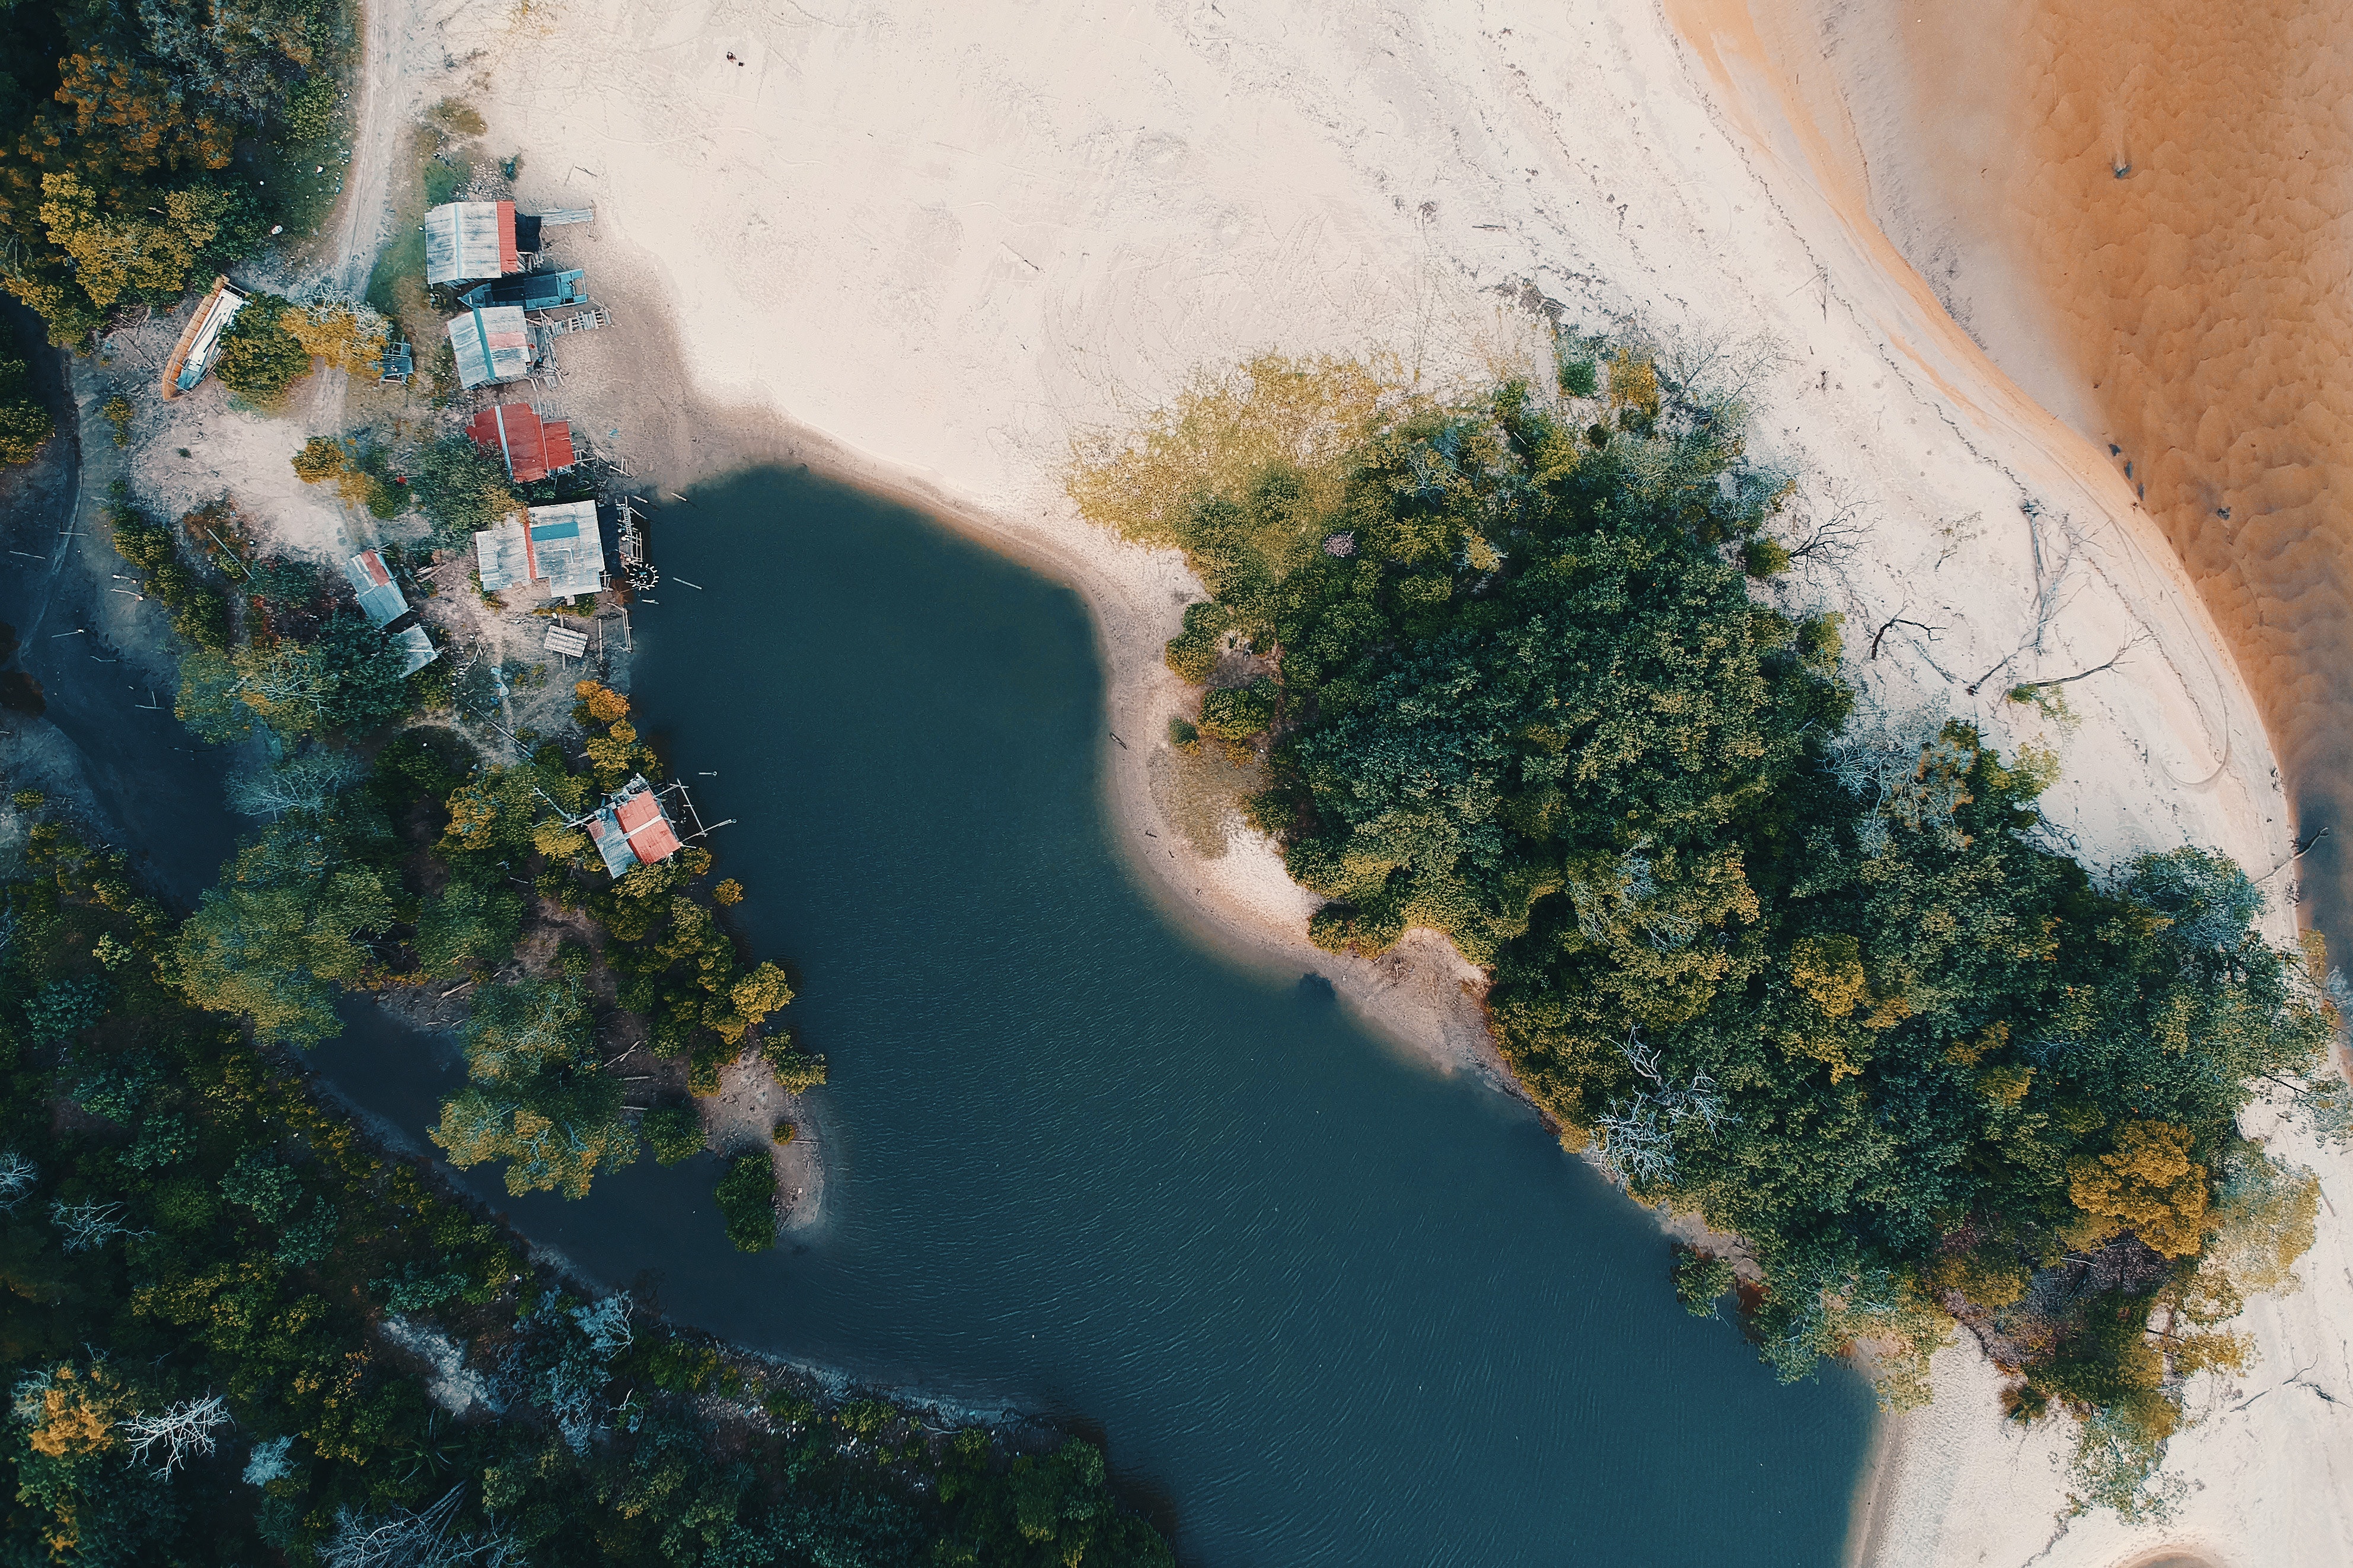
water, aerial photography, water resources, waterway, bird's eye view, tree, watercourse, river, photography, landscape, channel, lake, house, city